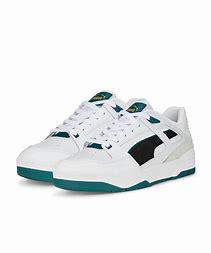
Brand: Puma
Model: Slipstream